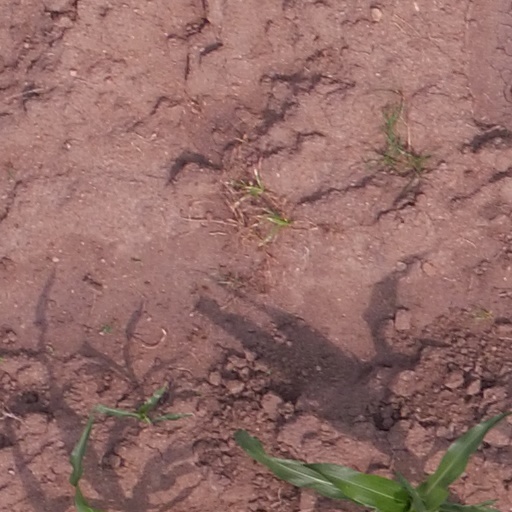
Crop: maize; corn